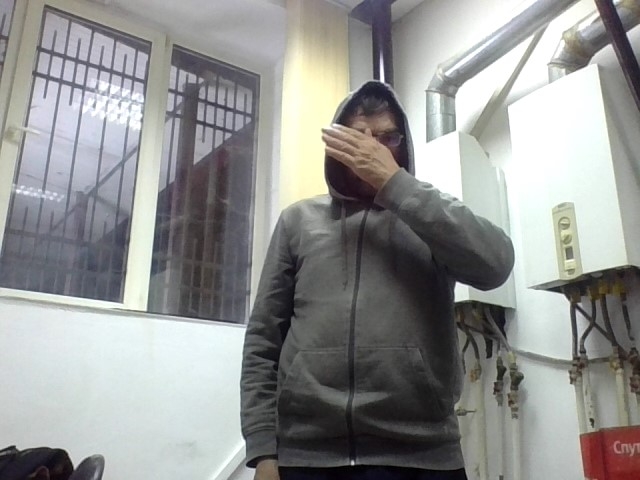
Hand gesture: no_gesture